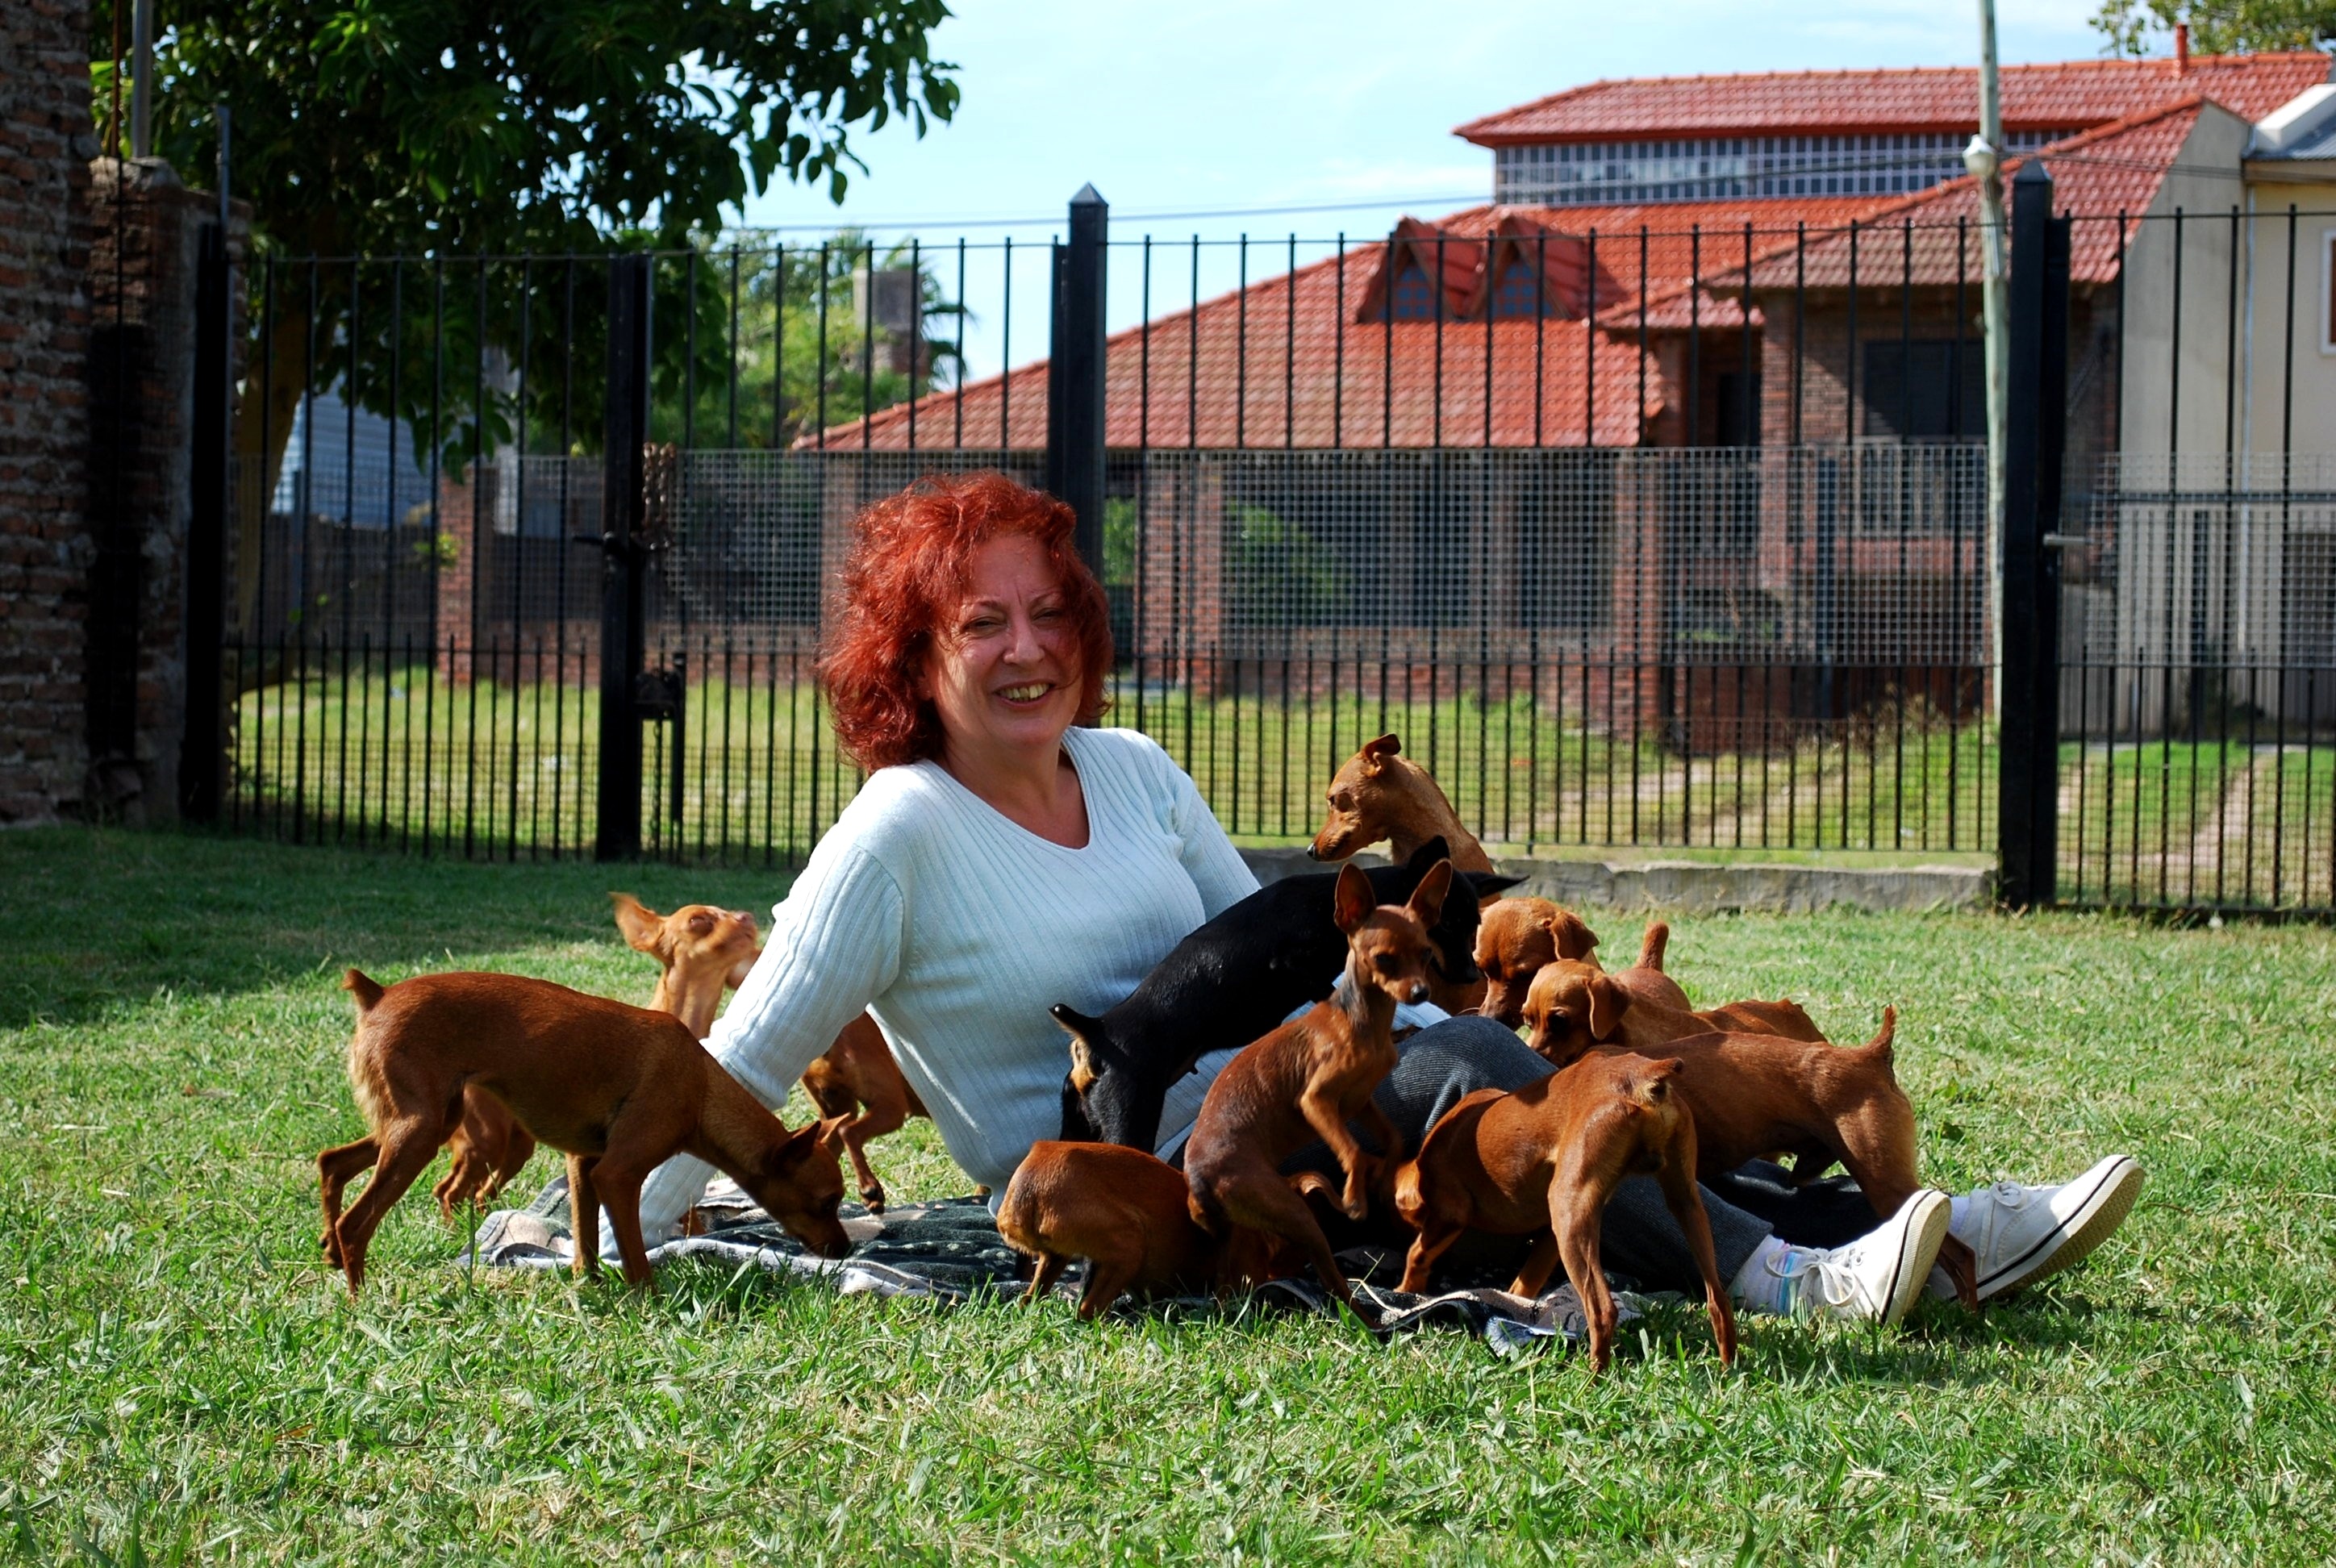
puppy, dog, animal, brown, mammal, miniature, silver, mini, argentina, coup, hatchery, buenos aires, pupfish, pinscher, the lupe, pincher, dog like mammal